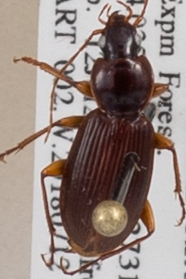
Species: Synuchus impunctatus
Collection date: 2018-07-12
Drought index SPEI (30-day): -0.272
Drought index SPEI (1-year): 0.022
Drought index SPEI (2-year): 0.39